Gregory Gale

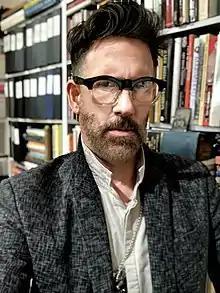
Gregory Gale in 2021

Gale is a graduate of the Fashion Institute of Technology and is well known for his character-driven designs. In 2009 he was nominated for a Tony Award for Best Costume Design of a Musical for "Rock of Ages", a musical that uses the classic rock hits from the 1980s. He was also nominated for a Tony Award for Best Costume Design of a Play in 2008 for his work on "Cyrano de Bergerac". In 2007 Gale won the Lucille Lortel Award for Outstanding Costume Design for his work on "The Voysey Inheritance." He was also nominated that same year for his work on "The Milliner."